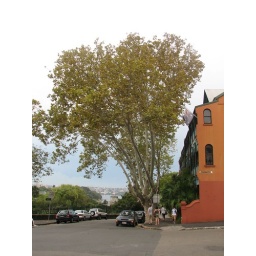
Big tree in the middle of the street